Death of Elaine Herzberg

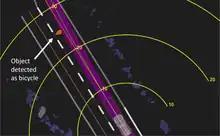
Playback of self-driving system data at 1.3 seconds before impact. Distances shown in meters.

The recorded telemetry showed the system had detected Herzberg six seconds before the crash, and classified her first as an unknown object, then as a vehicle, and finally as a bicycle, each of which had a different predicted path according to the autonomy logic. 1.3 seconds prior to the impact, the system determined that emergency braking was required, which is normally performed by the vehicle operator. However, the system was not designed to alert the operator, and did not make an emergency stop on its own accord, as "emergency braking maneuvers are not enabled while the vehicle is under computer control, to reduce the potential for erratic vehicle behavior", according to NTSB.